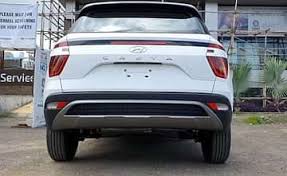
Label: noambulance